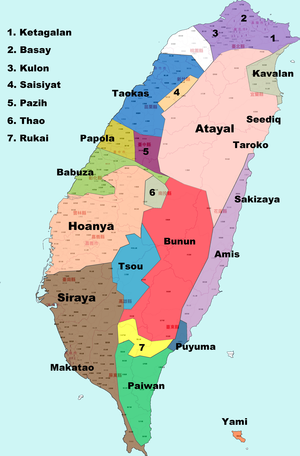
Les Kaxabu sont l'un des groupes aborigènes de Taïwan, mais ne sont pas reconnus officiellement par la République de Chine.
Les Hoanya sont l'un des groupes aborigènes de Taïwan, mais ne sont pas reconnus officiellement par la République de Chine.
Les Popora sont l'un des groupes aborigènes de Taïwan, mais ne sont pas reconnus officiellement par la République de Chine.
Les Babuza sont l'un des groupes aborigènes de Taïwan, mais ne sont pas reconnus officiellement par la République de Chine.
Les Siraya sont l'un des groupes aborigènes de Taïwan, mais ne sont pas reconnus officiellement par la République de Chine.
Les aborigènes de Taïwan sont les descendants des plus anciens occupants de l'île de Taïwan, cette population autochtone est estimée à environ 510 000 personnes en 2011, c'est-à-dire 2 % de la population de Taïwan. Ils seraient venus du sud-est de la Chine vers 3 000 avant notre ère. Leurs langues, dites formosanes, appartiennent à la famille austronésienne, qui comprend par ailleurs les langues des Philippines, de Malaisie, d'Indonésie, de Madagascar et d'Océanie. La génétique a par ailleurs démontré une origine taiwanaise des populations de l'Asie du Sud-Est insulaire. La différence entre leur identité ethnique et celle des Han est un sujet souvent abordé dans le débat sur le statut politique de Taïwan.
Les Basay sont l'un des groupes aborigènes de Taïwan, mais ne sont pas reconnus officiellement par la République de Chine.
Les Pazeh sont l'un des groupes aborigènes de Taïwan, mais ne sont pas reconnus officiellement par la République de Chine.
Les Taokas sont l'un des groupes aborigènes de Taïwan, mais ne sont pas reconnus officiellement par la République de Chine.